Anolis oculatus

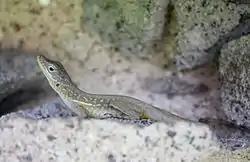
Female Dominican anole. North Caribbean ecotype. Cabrits National Park, Dominica.

Dominican anoles are relatively long-living and late maturing compared to mainland anole species. Males mature at a size of 35 mm SVL, and females mature at 40 mm SVL, which they are likely to attain at an age of two or three months old. They breed throughout the year, with a peak at the end of the dry season, particularly in areas such as the north Caribbean coast that have more seasonal rainfall variation. Females are oviparous, and lay multiple clutches of eggs each year, with a short period between clutches. Females in captivity have produced eggs every 14 days. Each clutch typically contains only one egg, though clutches of two can occur without apparent relationship to season, location, or size of the females. Egg production alternates ovaries and overlaps cycles, with one ovary ending its cycle after the opposite ovary has begun. Eggs are laid sheltered under ground litter such as rocks or leaves.